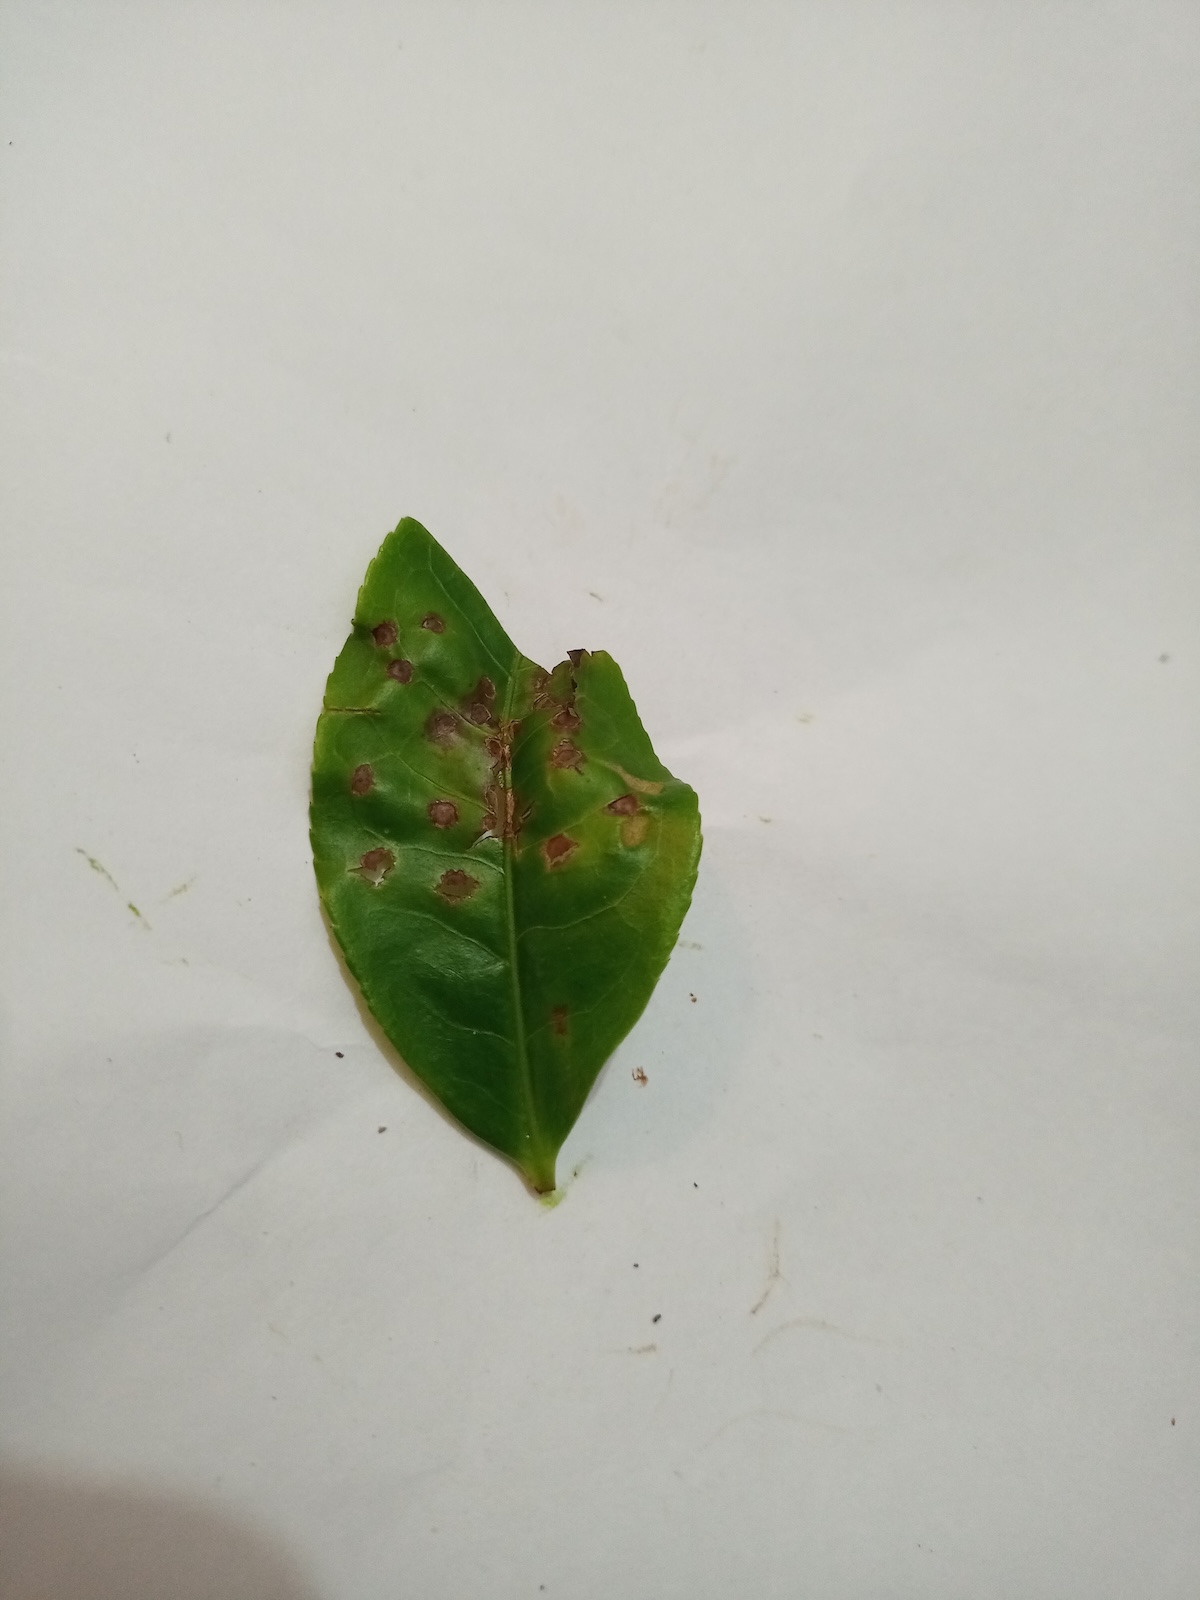
Label: Helopeltis